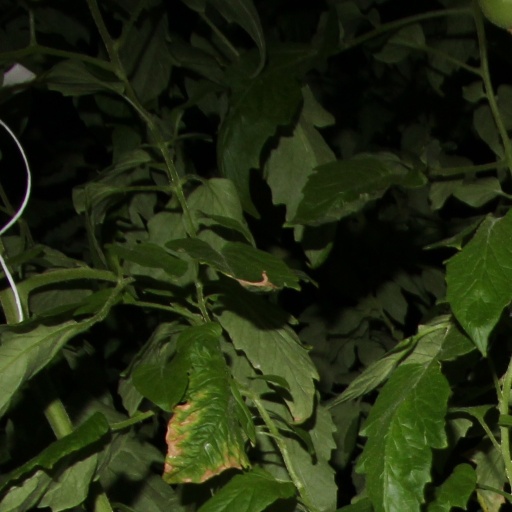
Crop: tomato